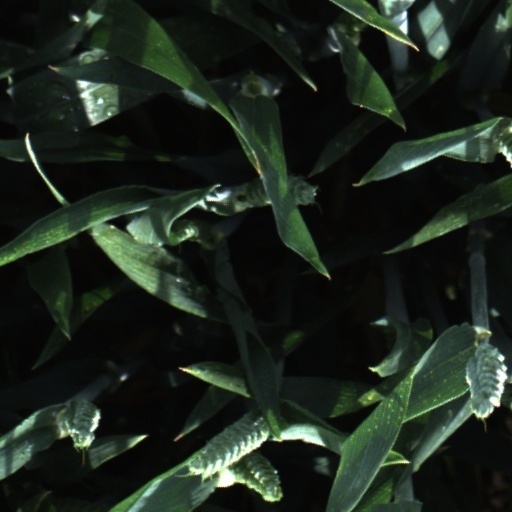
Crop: wheat